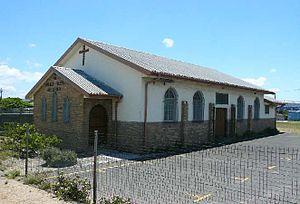
Elsie's River est un township de l'est de la Métropole du Cap, située dans la province du Cap-Occidental en Afrique du Sud.